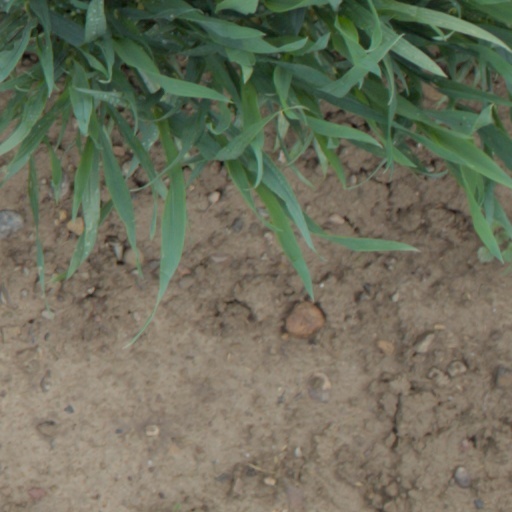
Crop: wheat